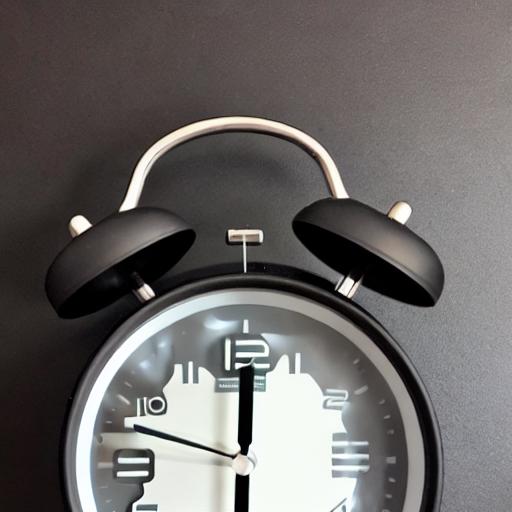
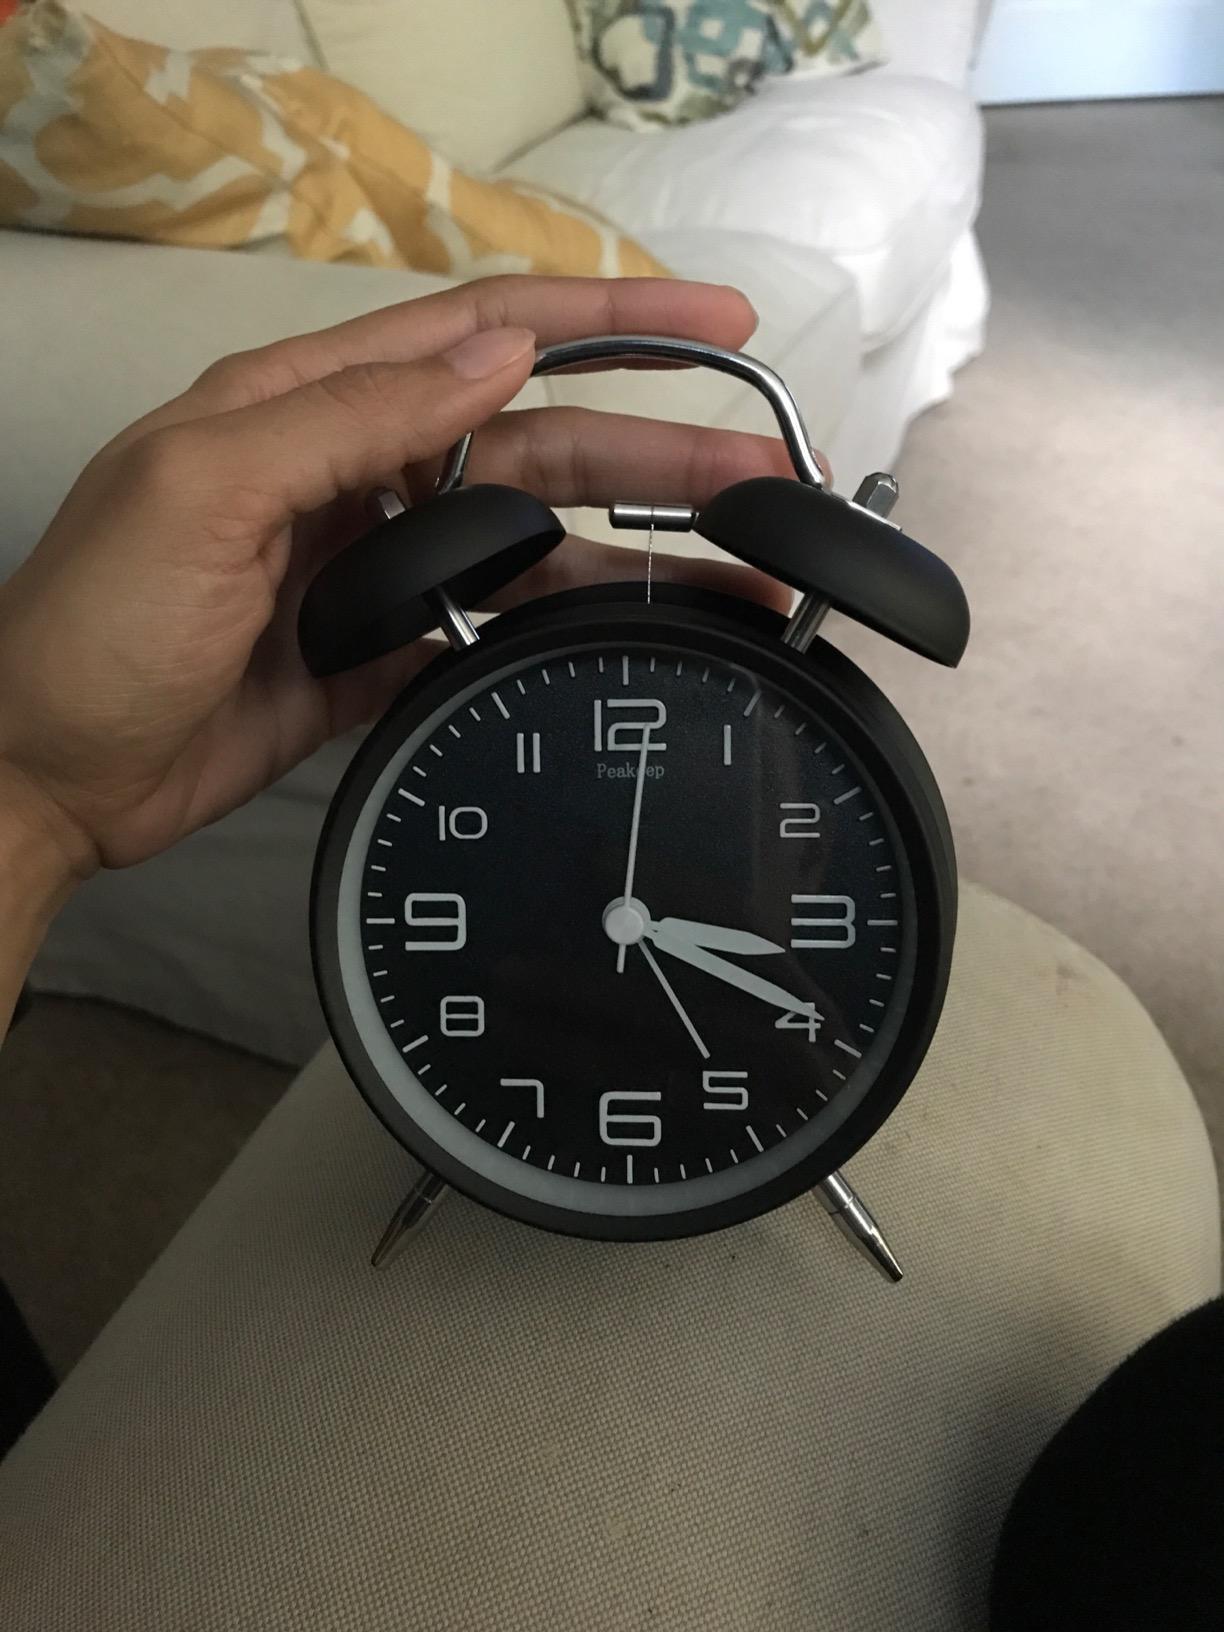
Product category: clock
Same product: no